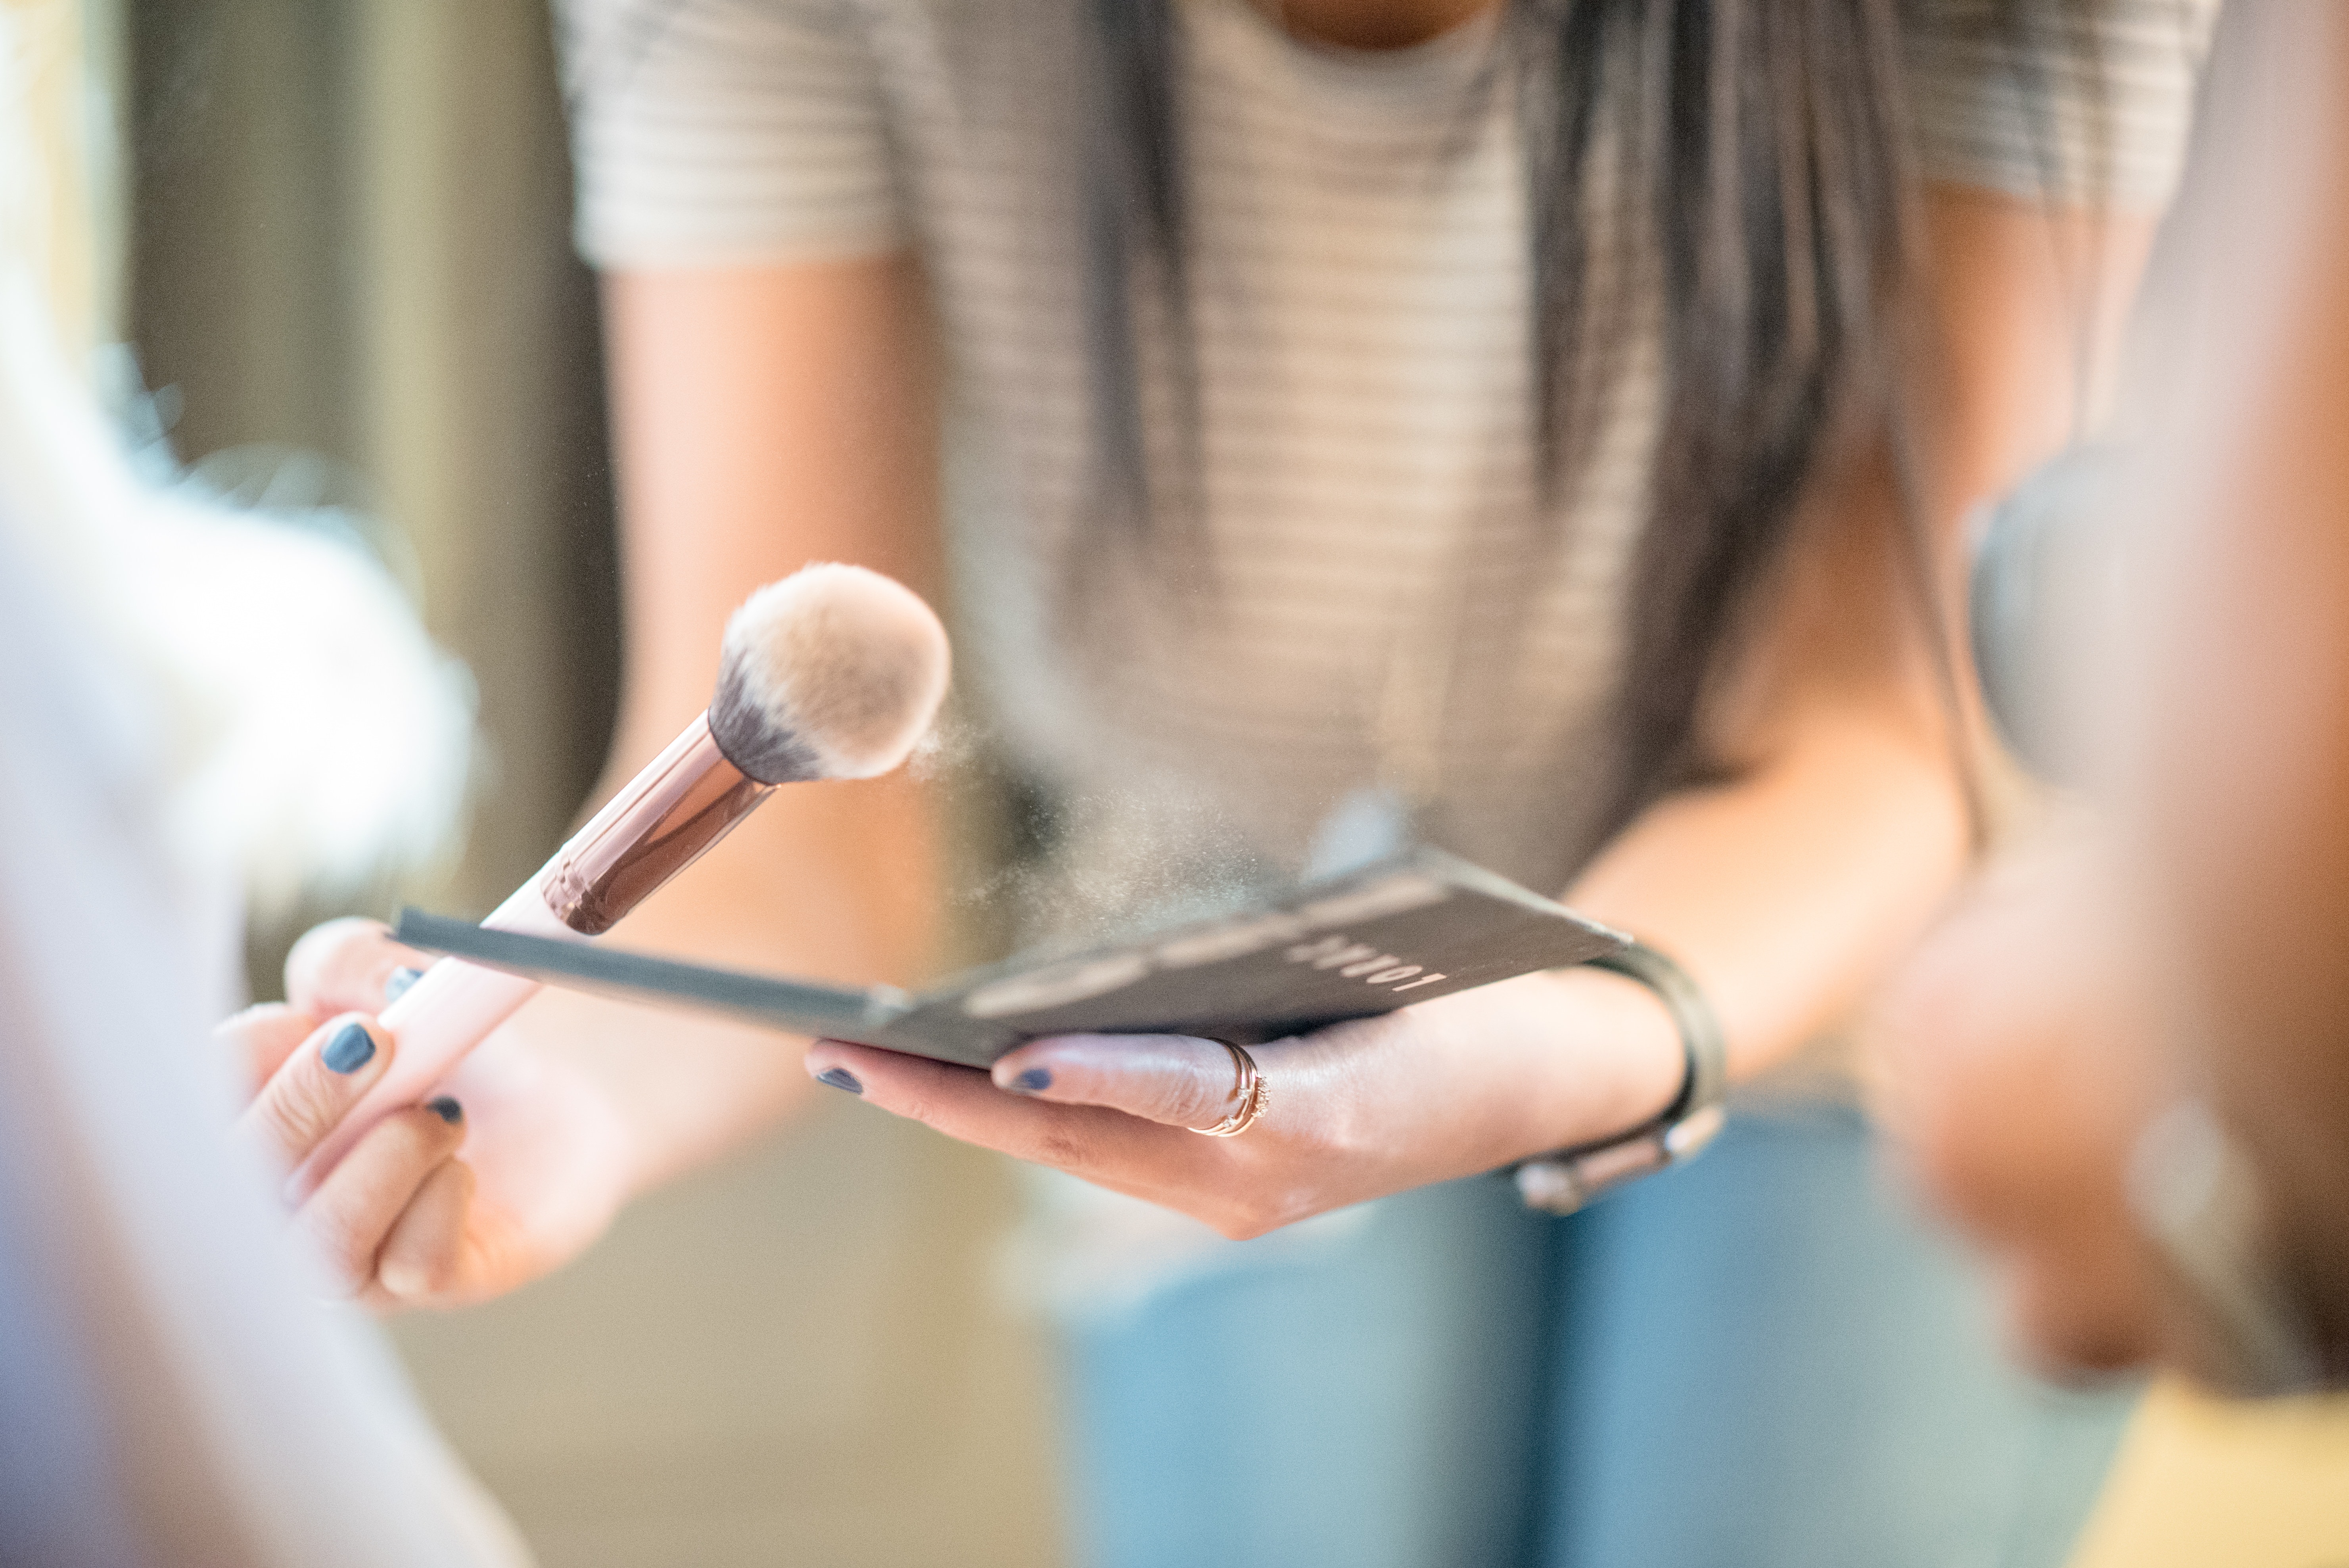
nail, hand, finger, eyelash, electronic device, girl